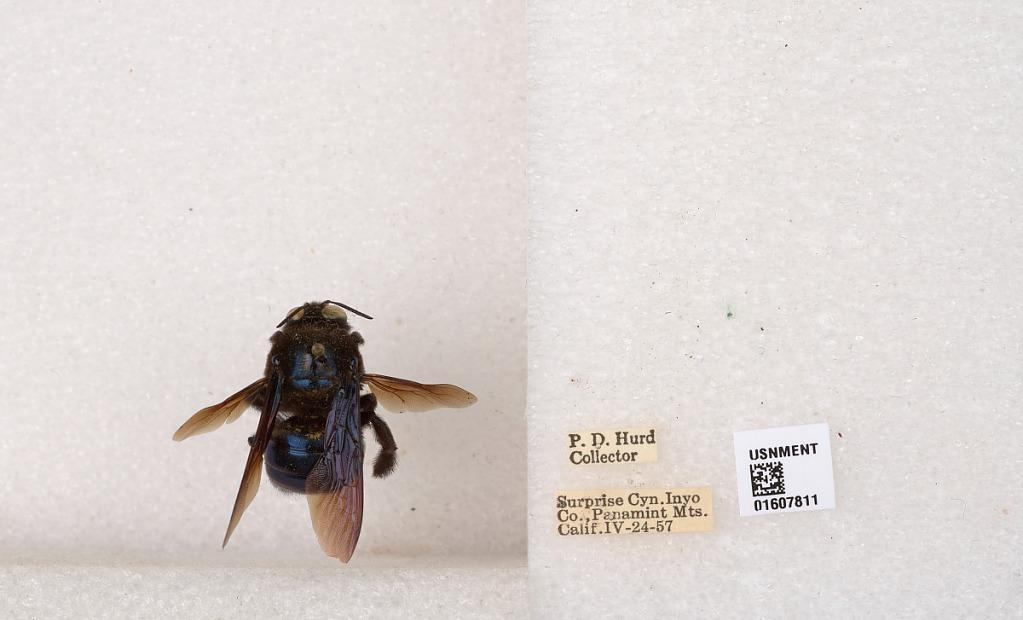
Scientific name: Xylocopa (Xylocopoides) californica arizonensis Cresson
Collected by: P. Hurd
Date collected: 1957-4-24
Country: United States
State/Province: California
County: Inyo
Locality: Surprise Canyon, Panamint Mountains
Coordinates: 36.1005, -117.201